Edward Ardizzone

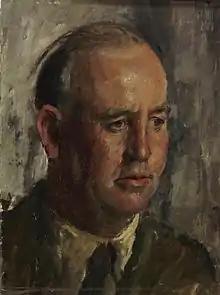
Ardizzone in uniform by Henry Carr, 1944

Edward Jeffrey Irving Ardizzone, (16 October 1900 – 8 November 1979), who sometimes signed his work "DIZ", was a British painter, printmaker and war artist, and the author and illustrator of books, many of them for children. For "Tim All Alone" (Oxford, 1956), which he wrote and illustrated, Ardizzone won the inaugural Kate Greenaway Medal from the Library Association for the year's best children's book illustration by a British subject. For the 50th anniversary of the Medal in 2005, the book was named one of the top ten winning titles, selected by a panel to compose the ballot for public election of an all-time favourite.